Timeline of the Syrian civil war

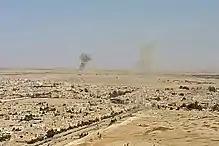
Palmyra offensive in March 2016

Despite multiple top-ranking casualties incurred by the Iranian forces advising fighters in Syria, in mid-October the Russian-Syrian-Iranian-Hezbollah offensive targeting rebels in Aleppo went ahead.